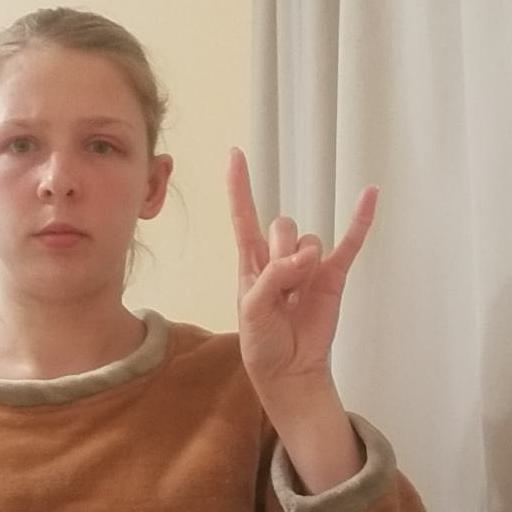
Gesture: rock